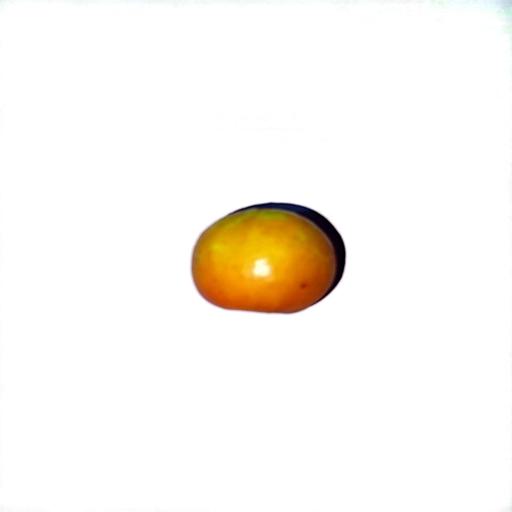
Label: healthy